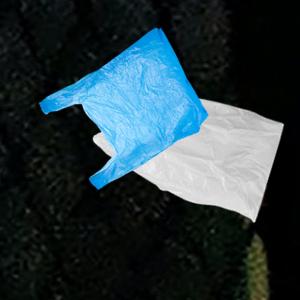
Label: plasticbags